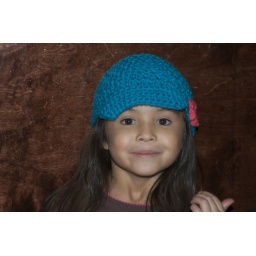
Mina's lovely hat by crafty asian girl